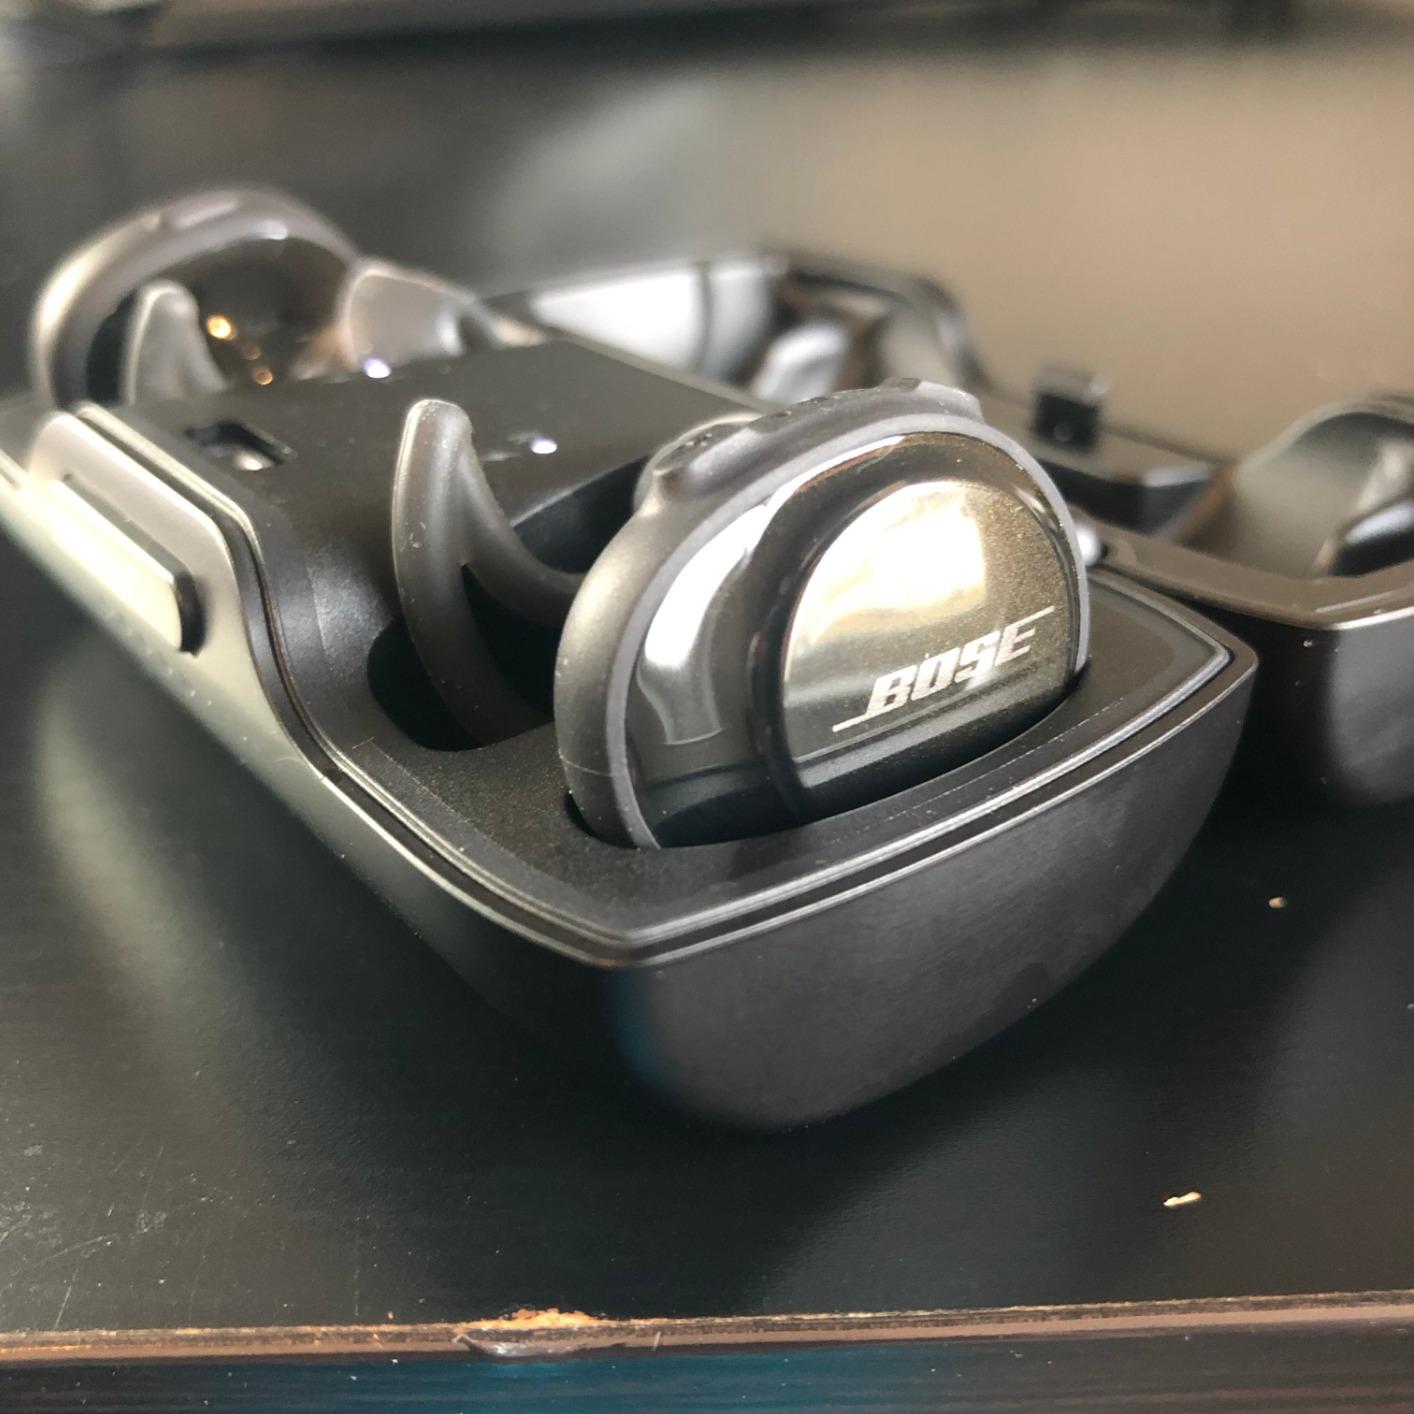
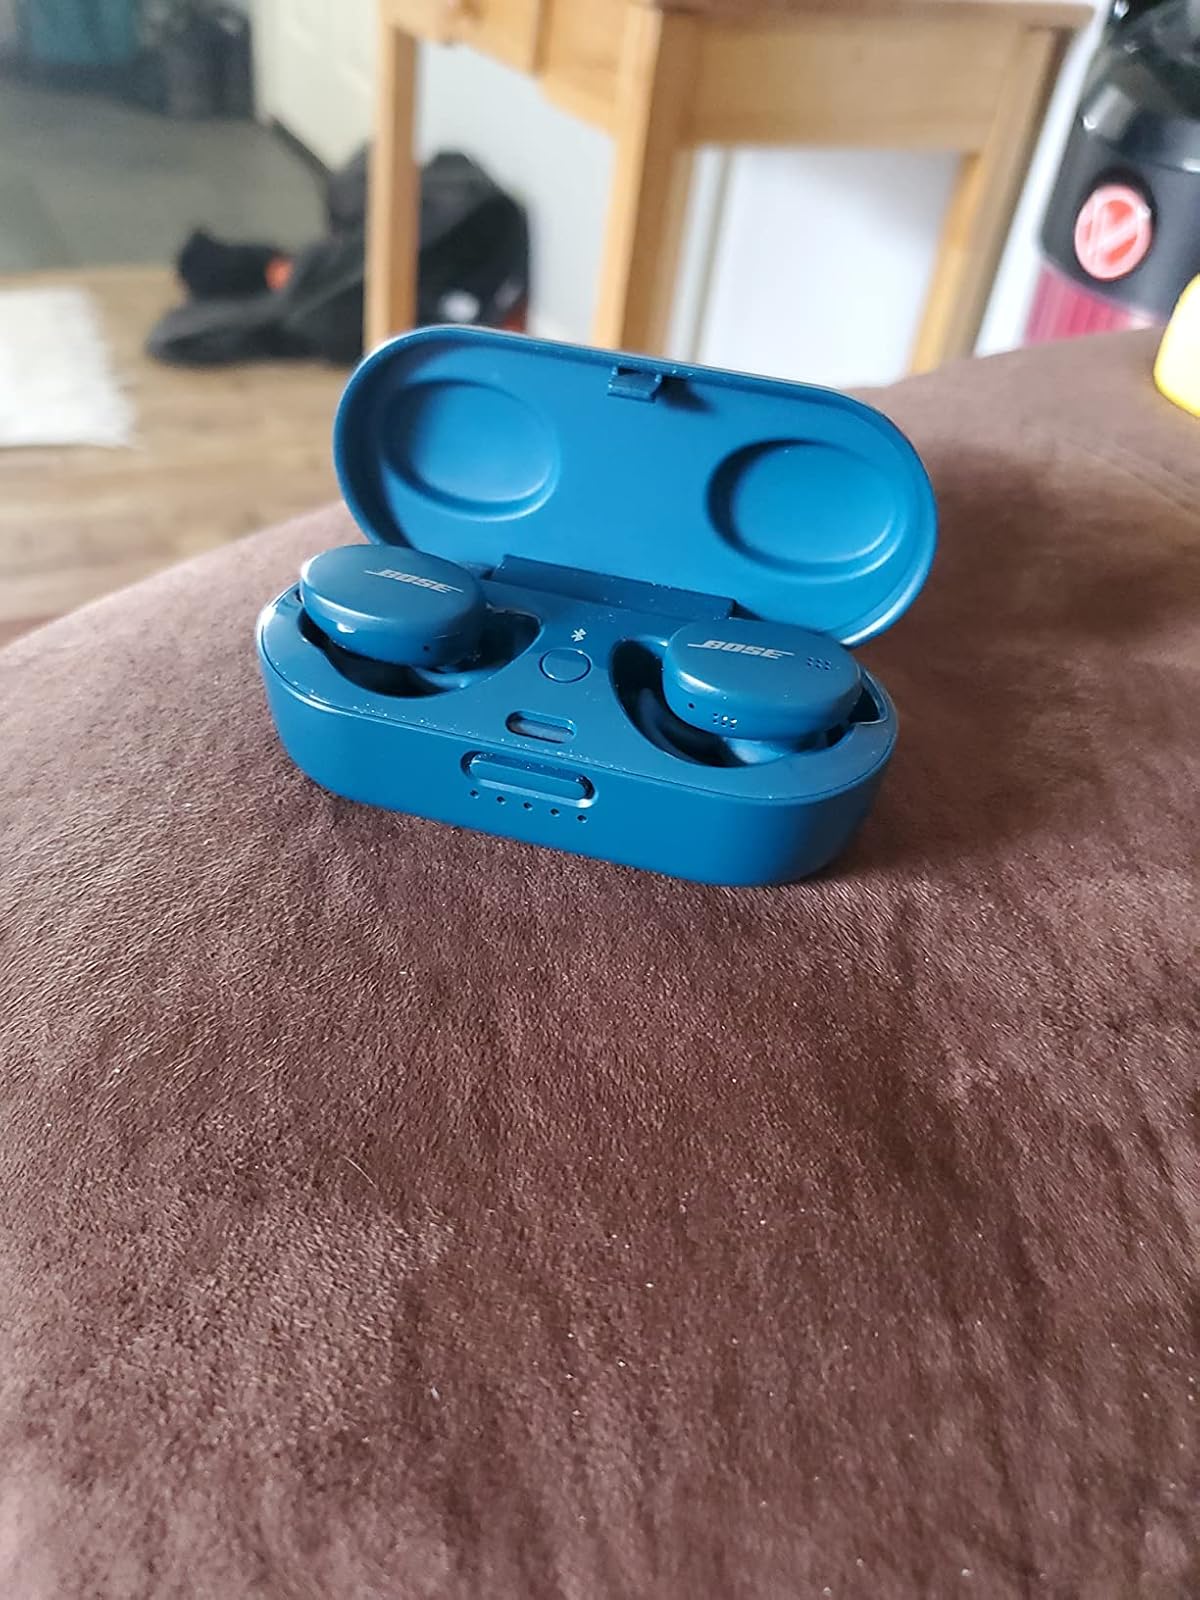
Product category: earbuds
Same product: no